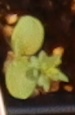
Label: Flax